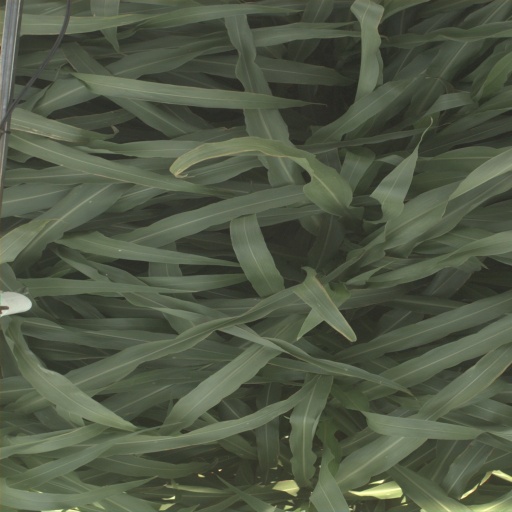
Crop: sorghum